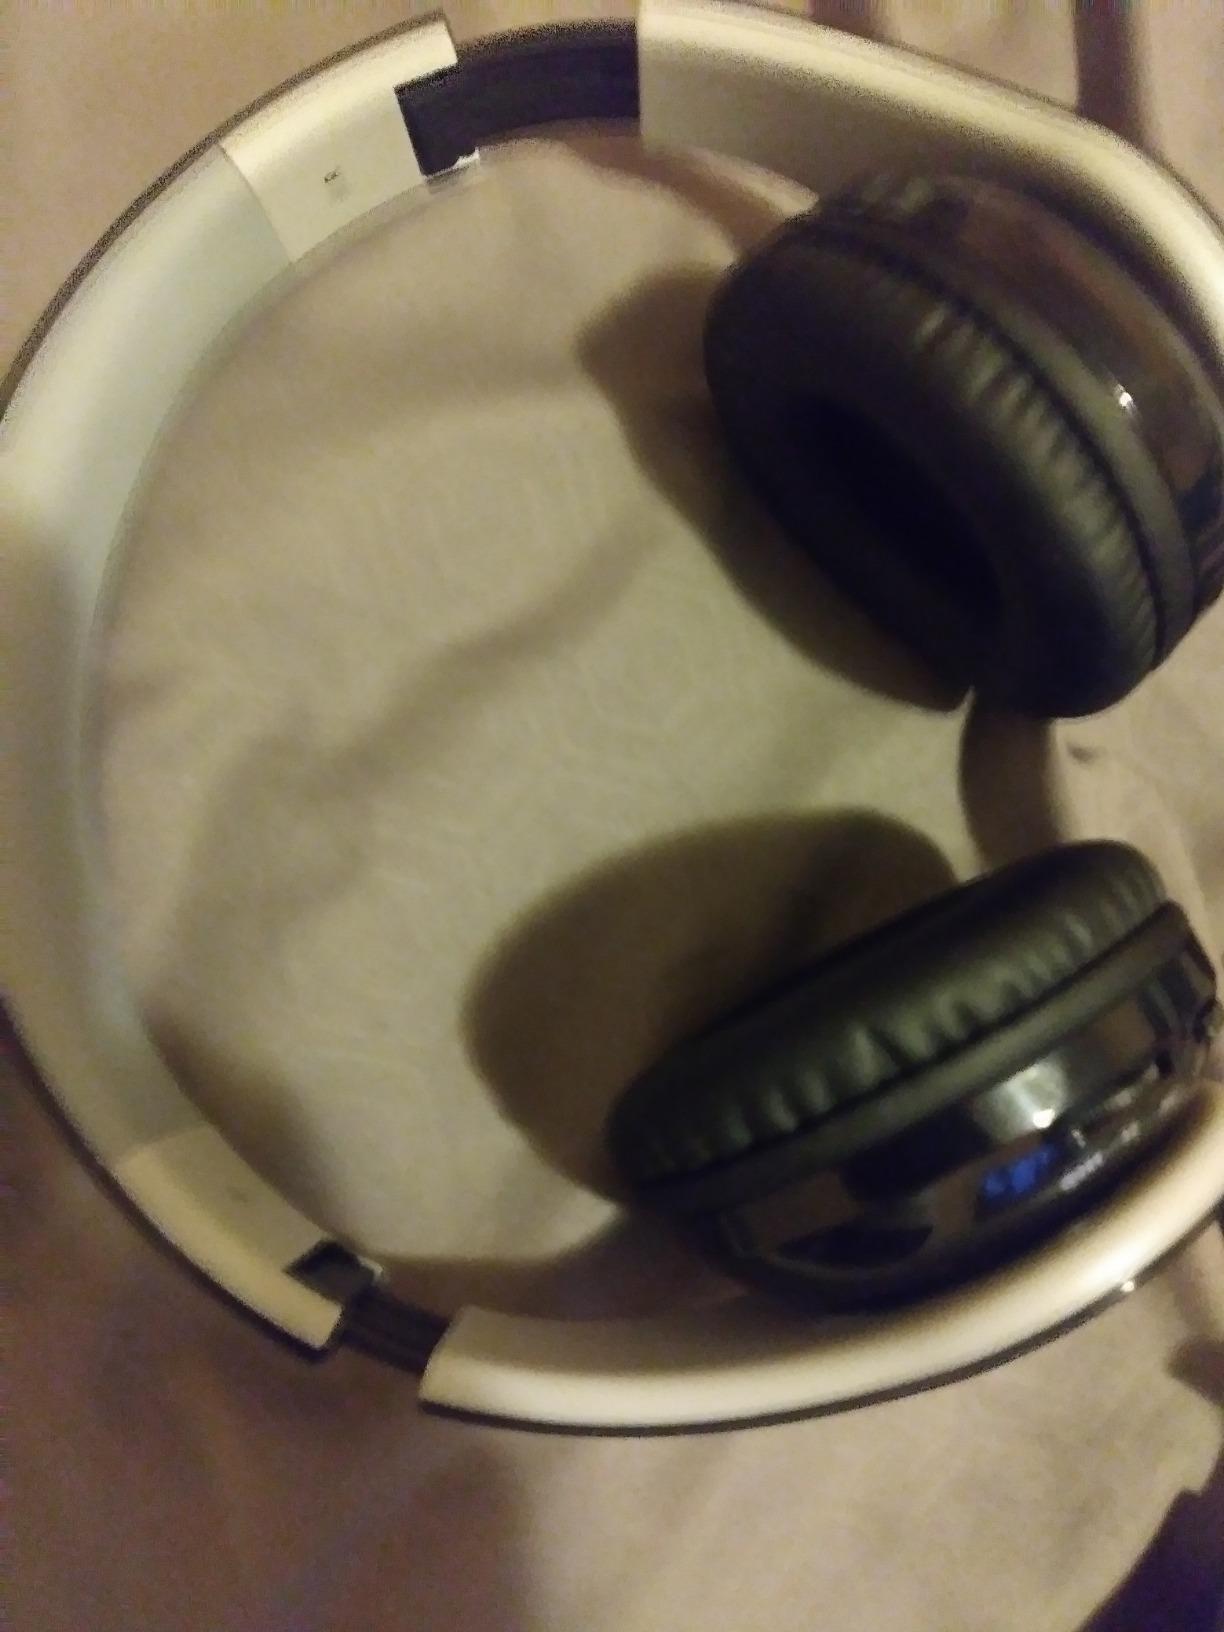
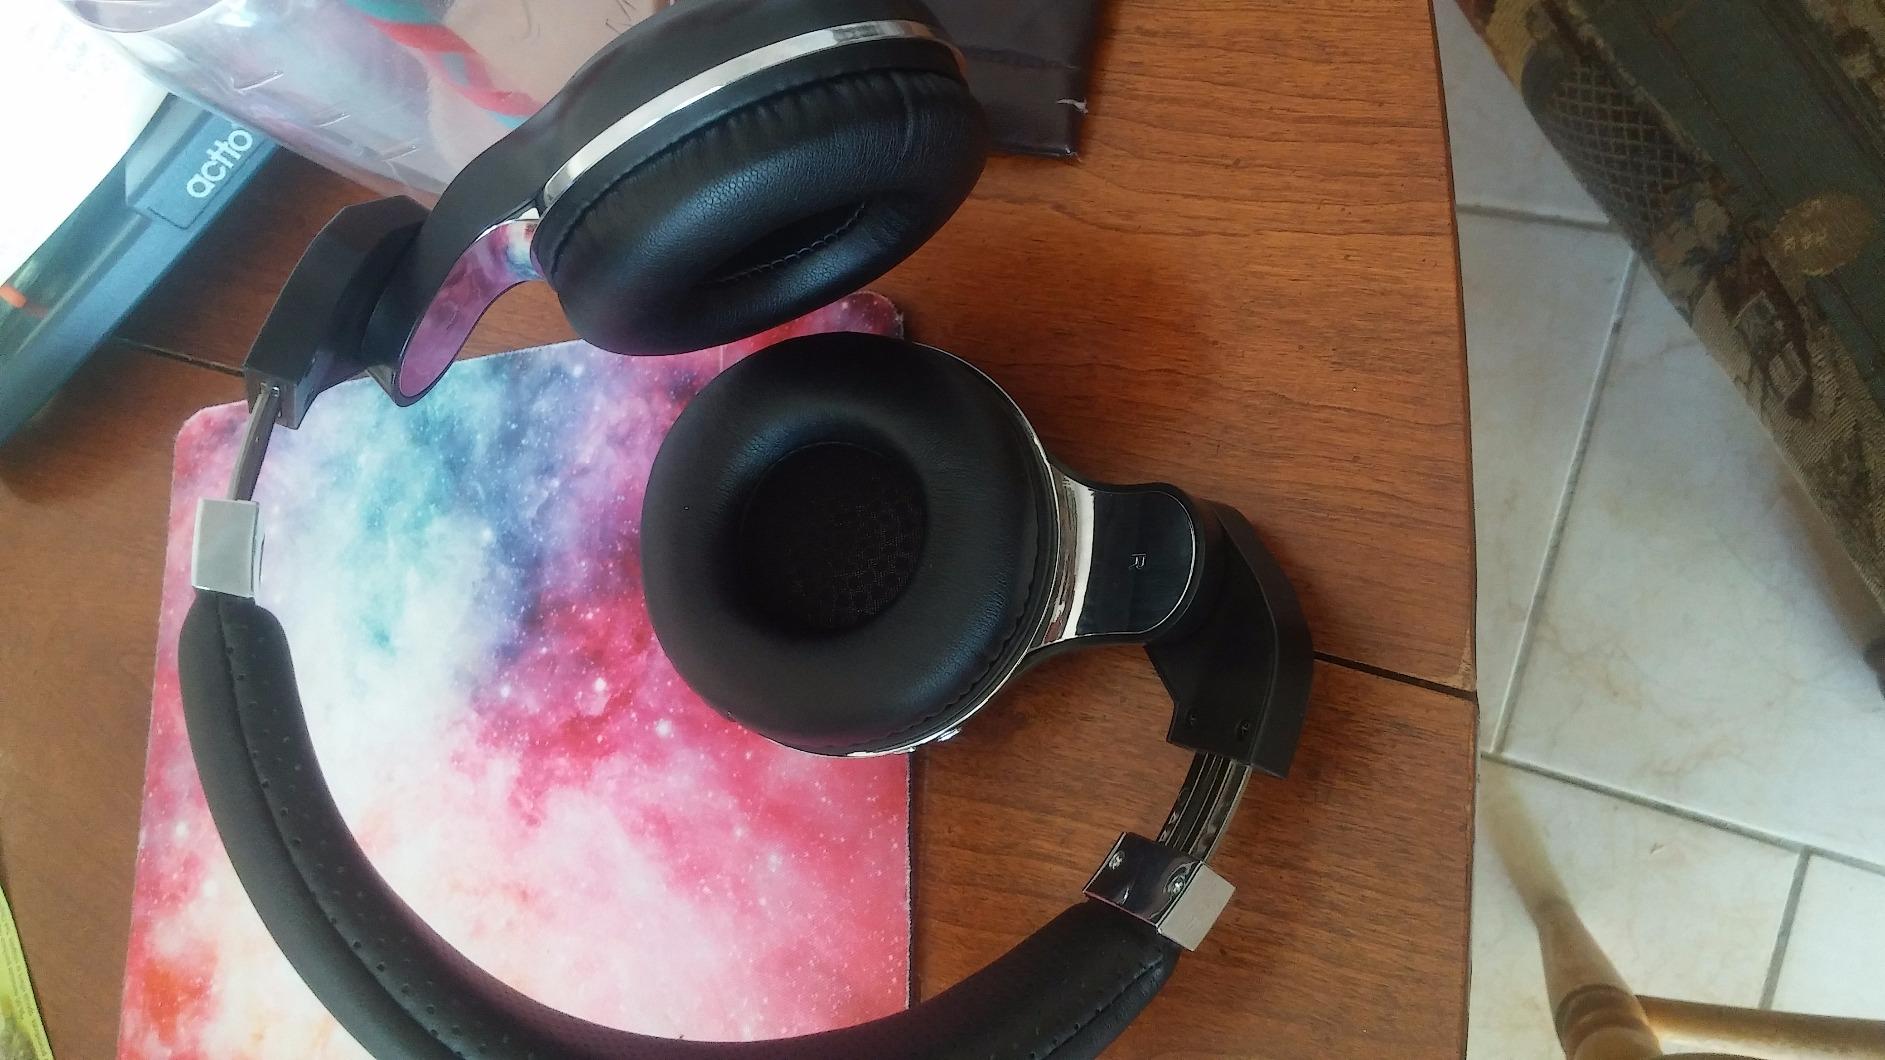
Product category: headphones
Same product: no